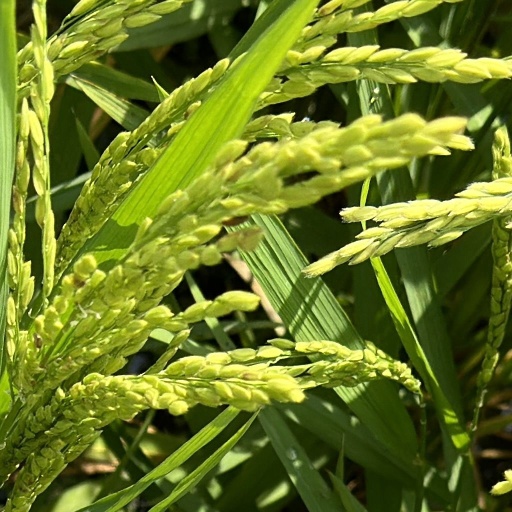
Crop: rice